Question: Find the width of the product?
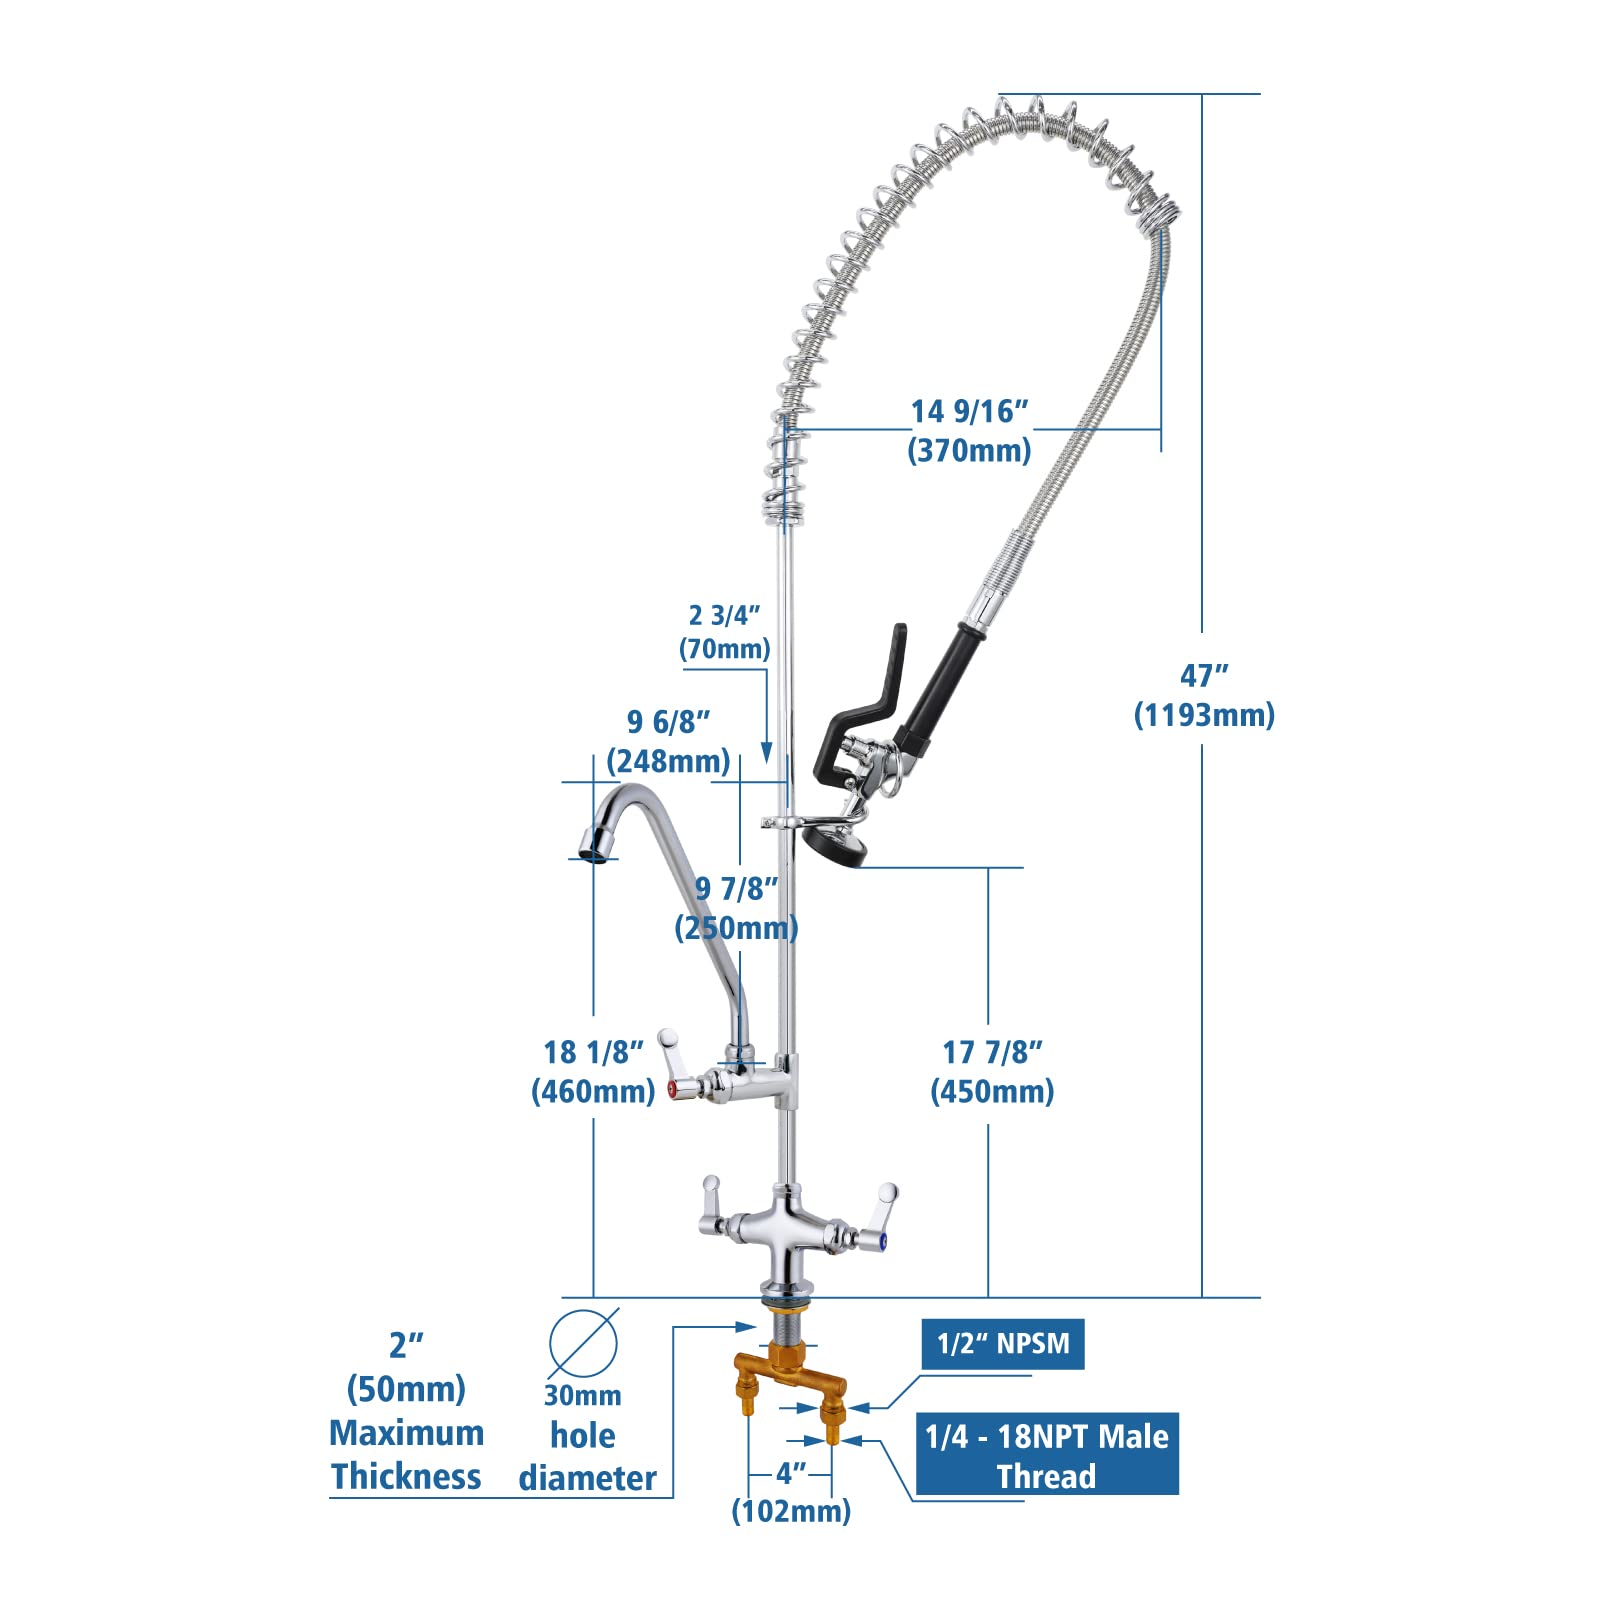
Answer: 14.56 inch